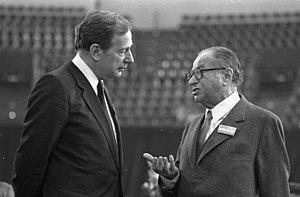
Klaus Karl Anton von Dohnanyi, né le 23 juin 1928 à Hambourg, est un homme politique allemand membre du Parti social-démocrate d'Allemagne.